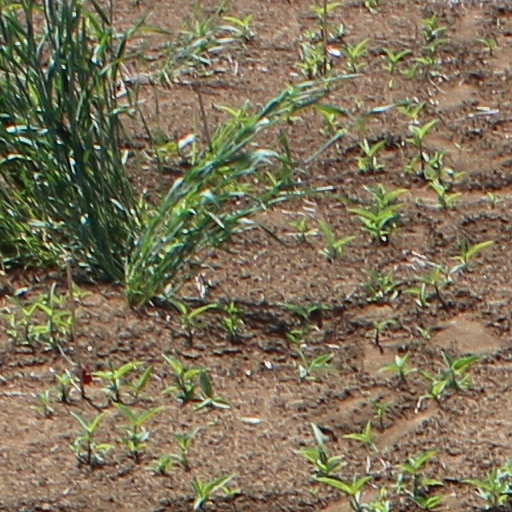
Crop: wheat